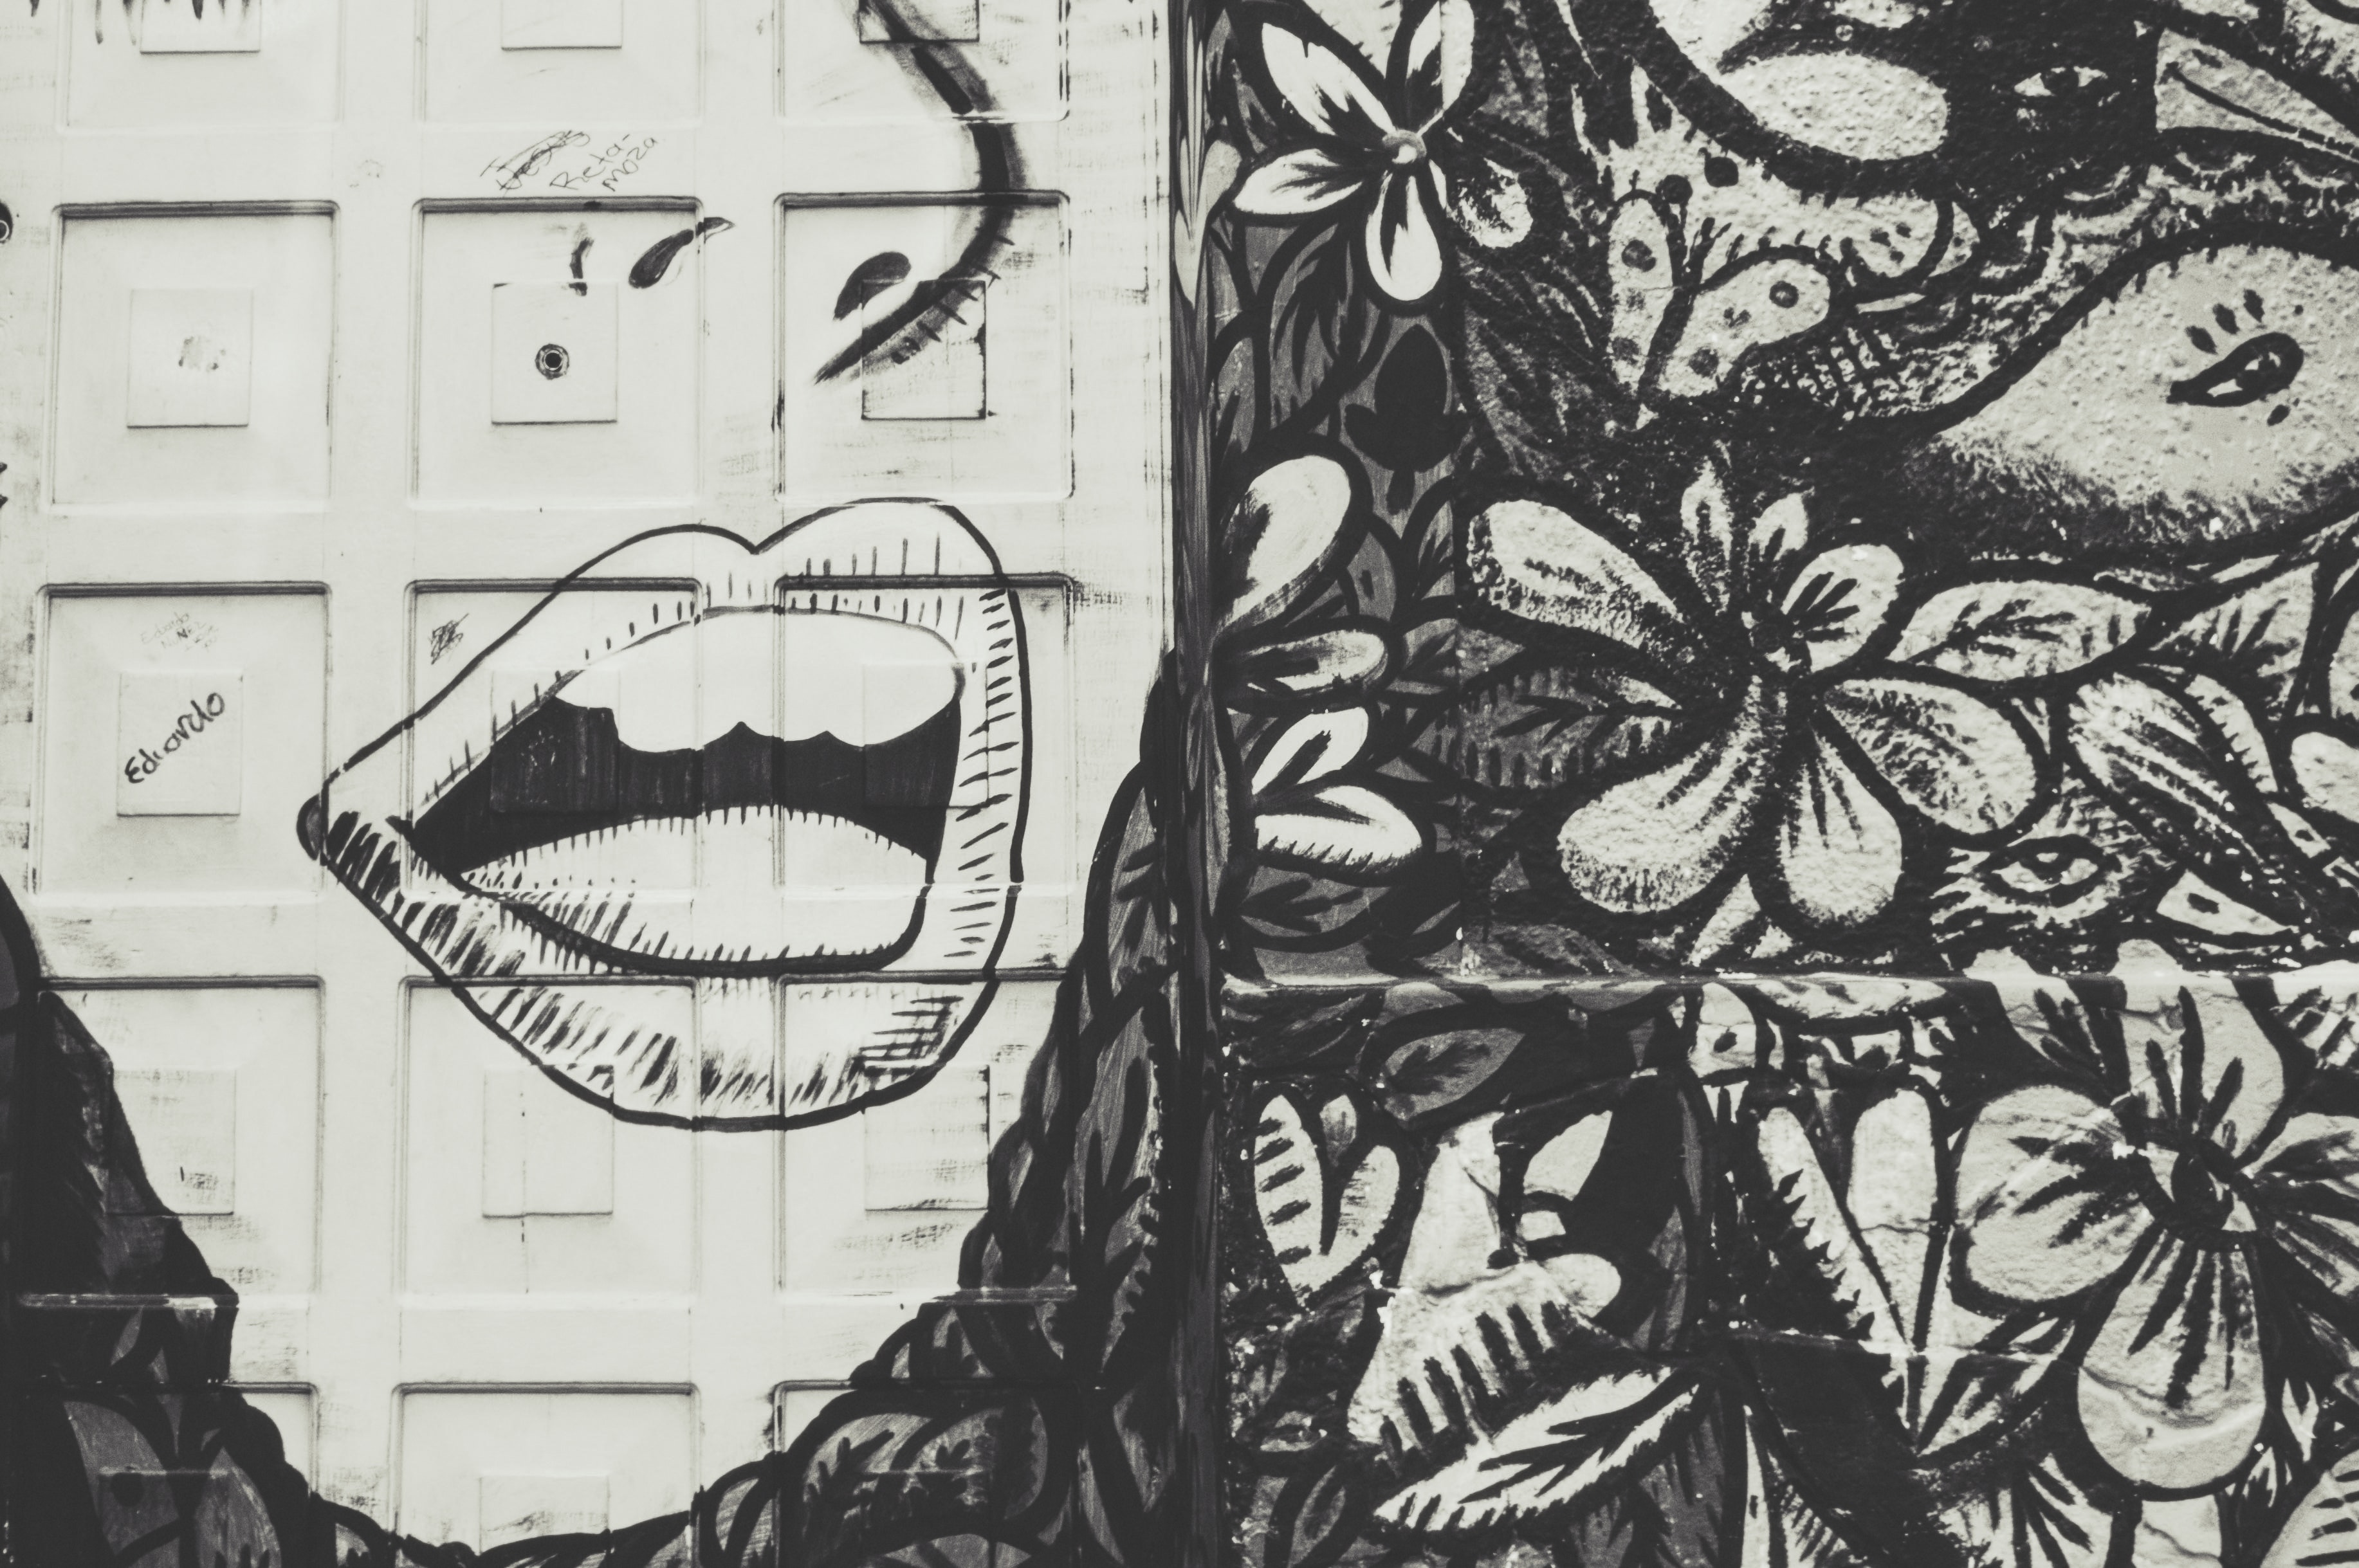
black and white, illustration, drawing, art, organ, eye, mouth, monochrome, monochrome photography, font, visual arts, printmaking, plant, photography, pattern, sketch, graphic design, artwork, street art, graphics, style, doodle